Anthu Inthu Preethi Banthu

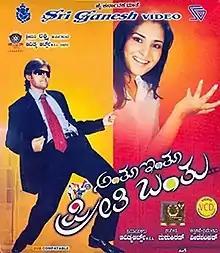
VCD cover

romantic drama film directed by Veera Shankar. It stars debutante Aditya Babu and Ramya. The film is a remake of the 2007 Telugu film "Aadavari Matalaku Arthale Verule" with Shankar Melkote reprising his role. Babu also produced the film. The film's title is based on the opening line of a song from "Milana" (2007).